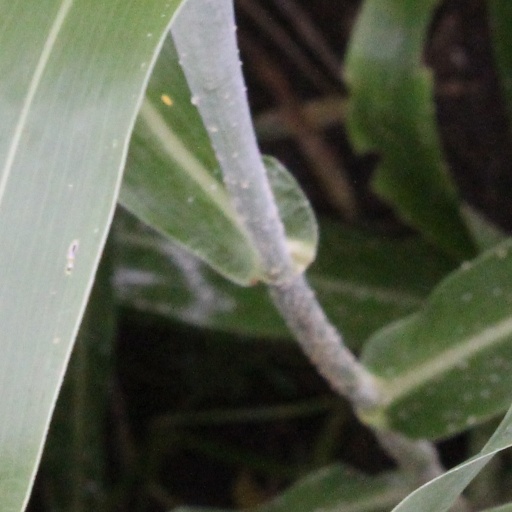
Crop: sorghum